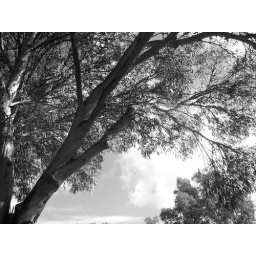
having trees above everything makes this shot easy. just point the camera up towards the sky &amp;amp; click (: